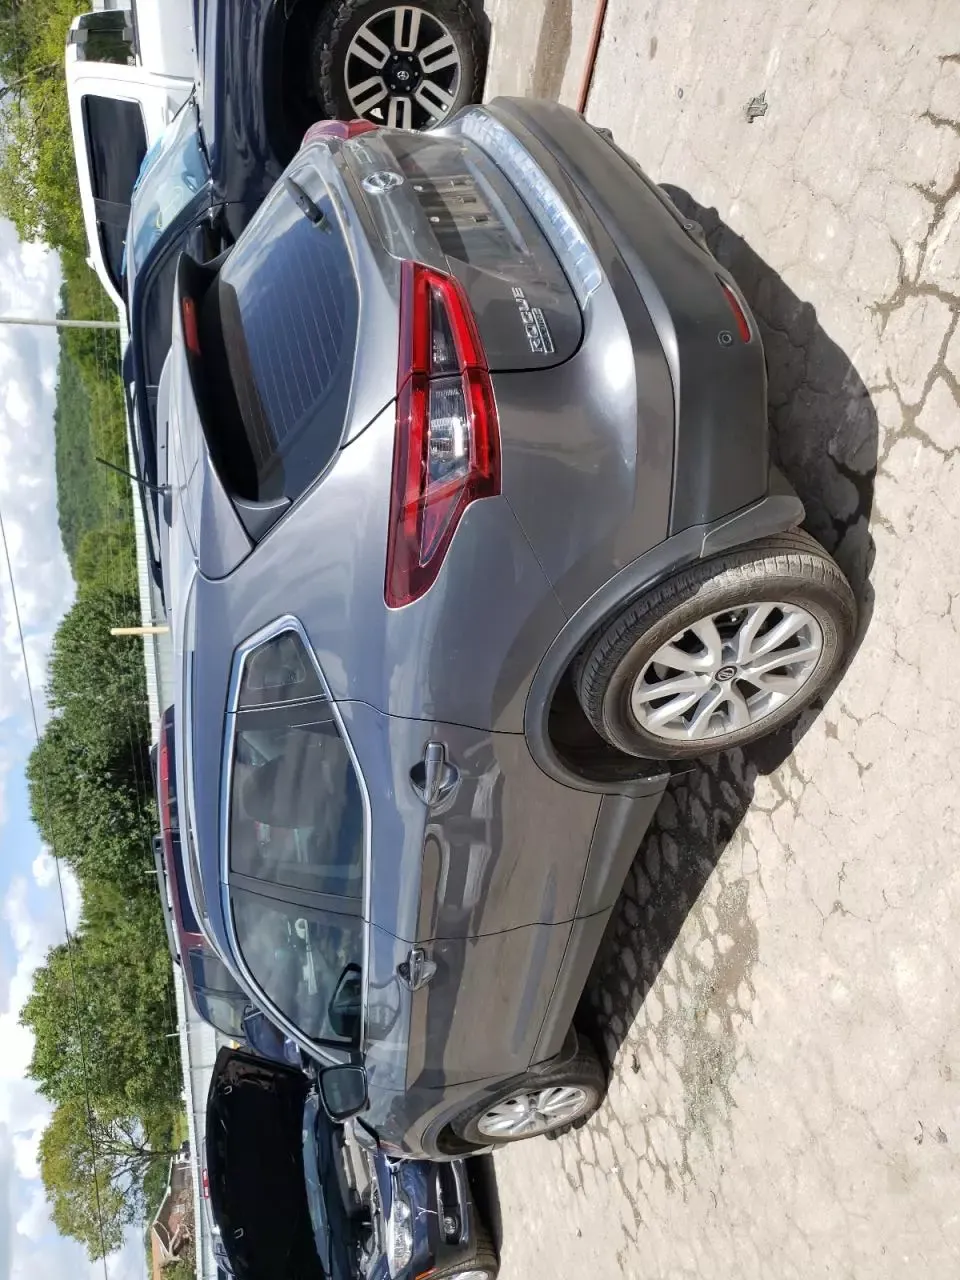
Aucun dommage détecté.
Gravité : aucun